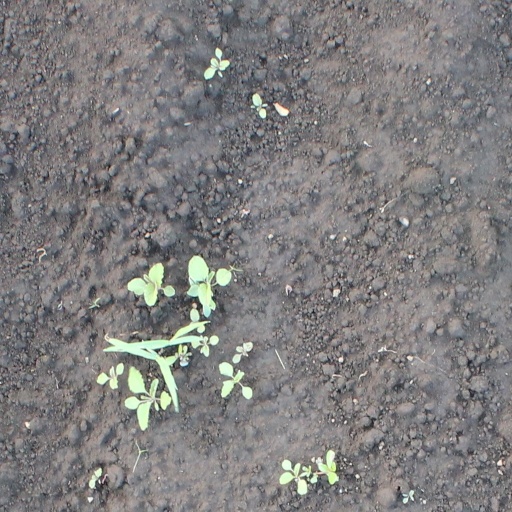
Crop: soybean